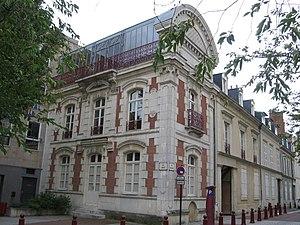
Maison construite en 1873 pour Gustave Cosson artiste-photographe à Le Mans, Sarthe, France
"Gustave Cosson, né à Saint-Dizier le 18 décembre 1824 et mort à Bar-le-Duc le 8 mai 1896, est un photographe français qui exerça sous le nom d'artiste de ""Gustave"" d'abord à Paris de 1844 à 1855, puis au Mans de 1856 à sa mort. Alors qu'il a laissé plus de 55 000 portraits dans les albums familiaux, il n'existe aucun portrait connu de lui ou de sa famille.